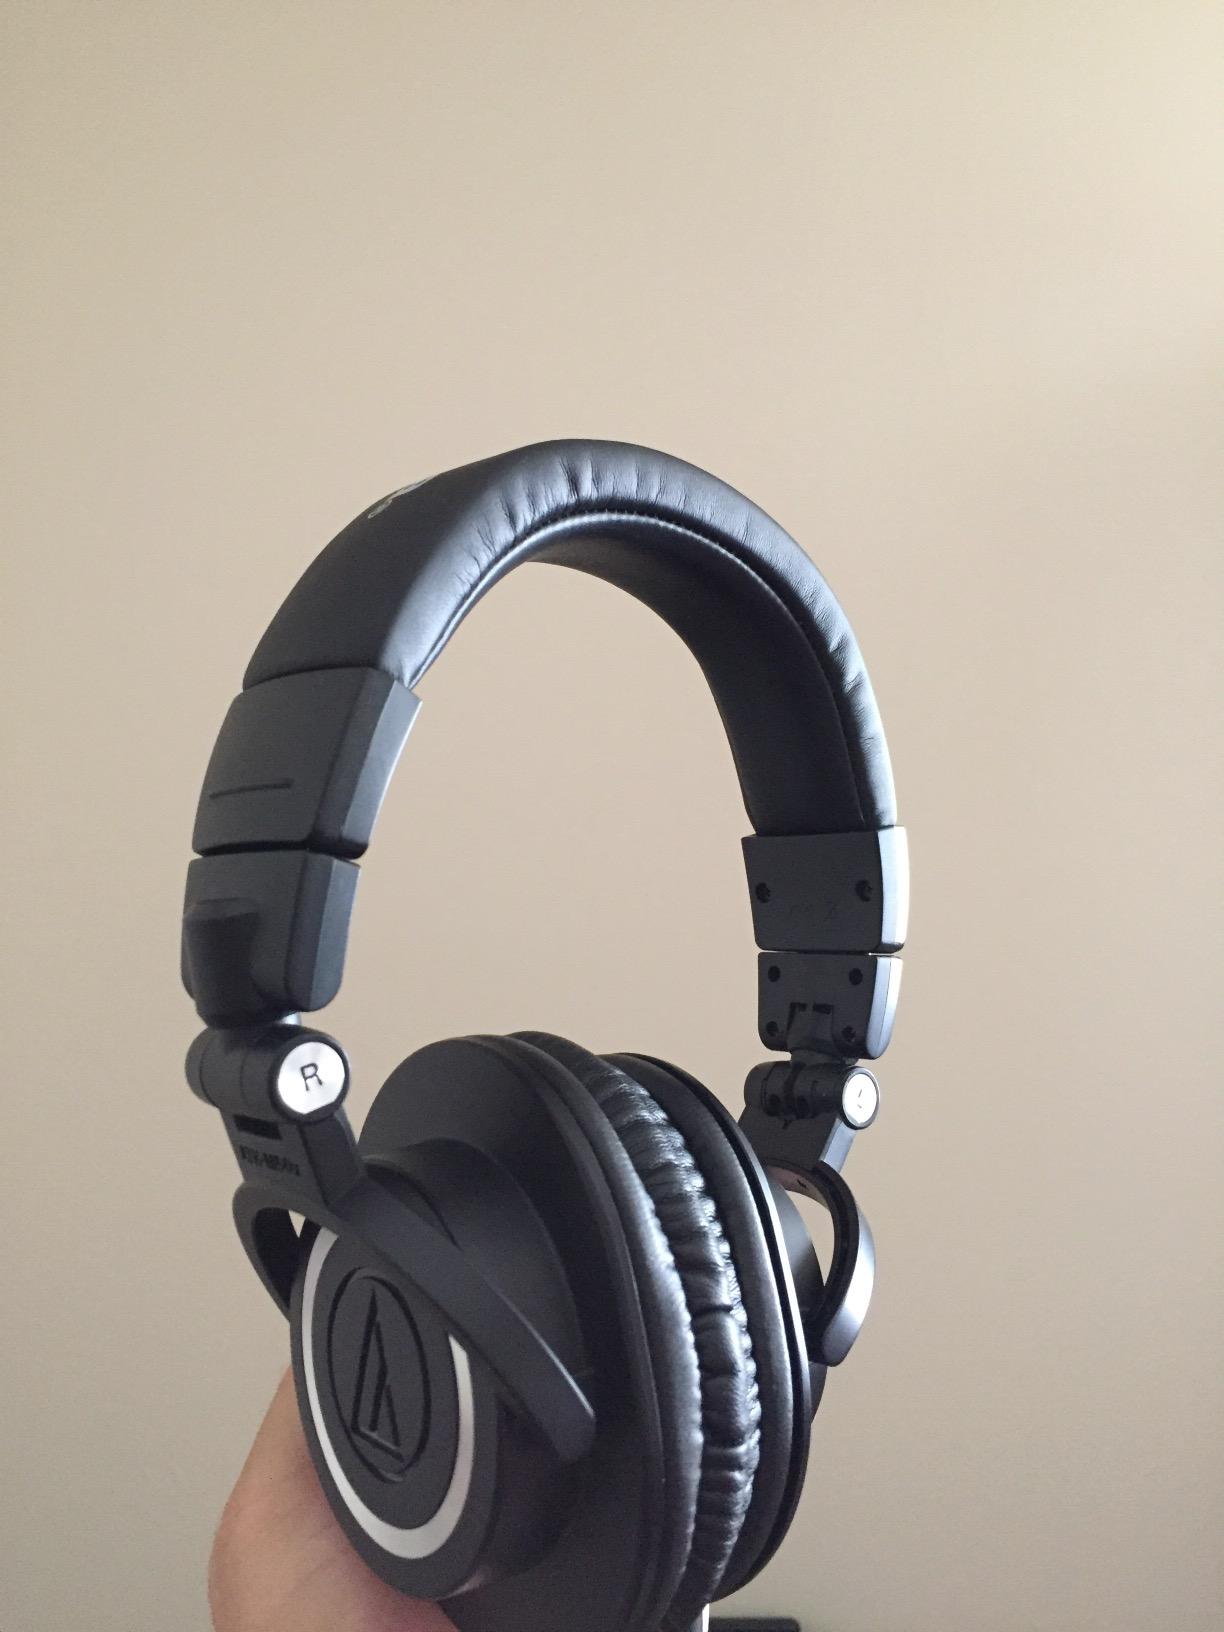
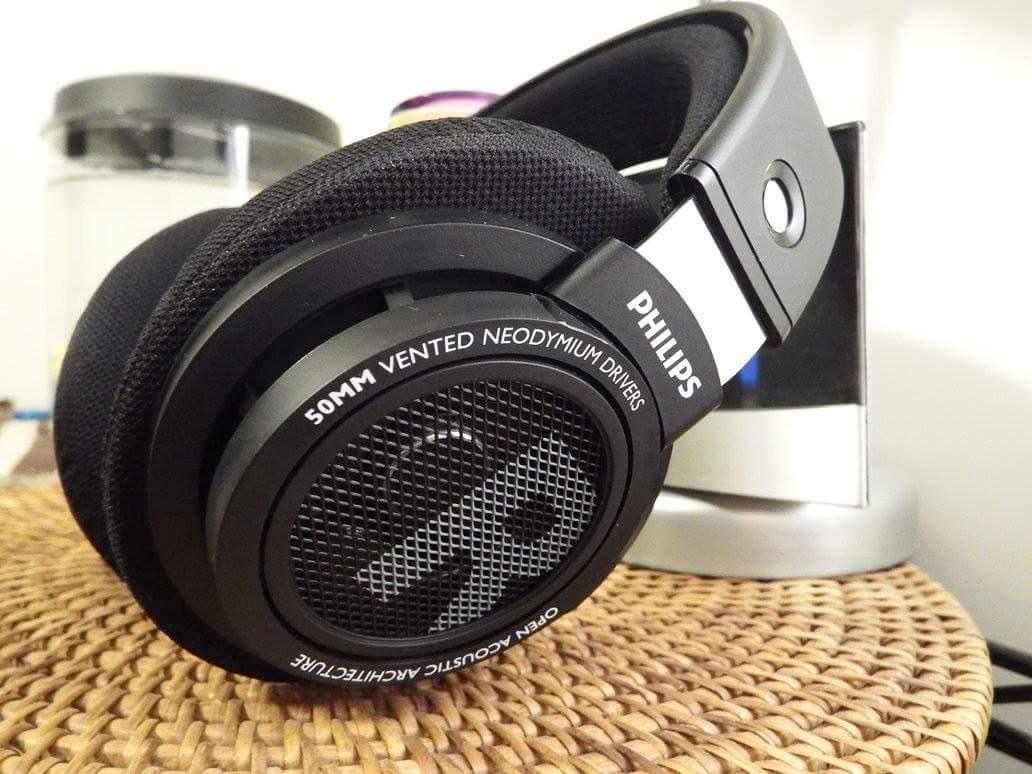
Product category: headphones
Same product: no